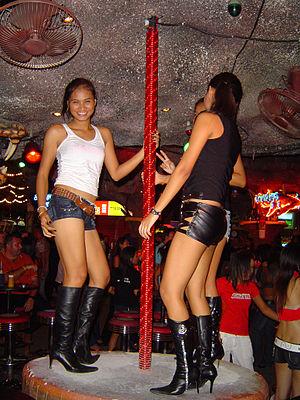
Le go-go dancing, ou gogo dancing sous sa forme moderne est une forme de danse érotique avec des danseurs ou danseuses en tenue souvent très légère.